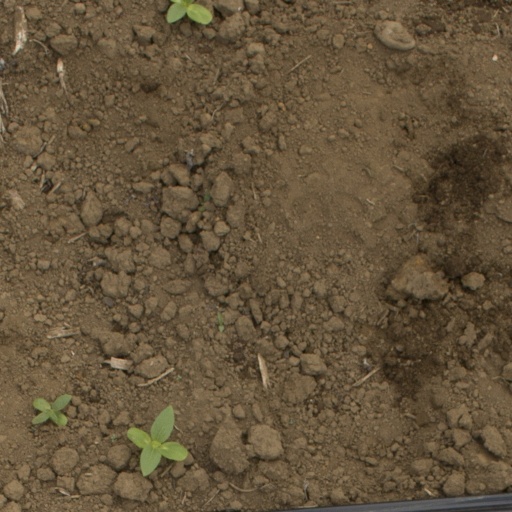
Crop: Jerusalem artichoke